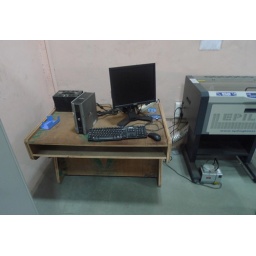
Long table chair also in use still